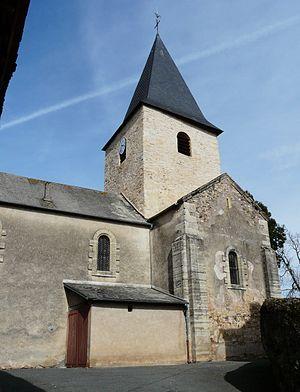
L'église Notre-Dame de la Nativité, Génis, Dordogne, France
Génis est une commune française située dans le département de la Dordogne, en région Nouvelle-Aquitaine.